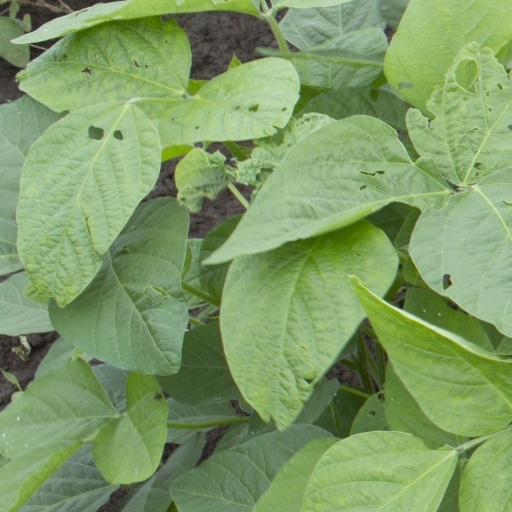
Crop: soybean